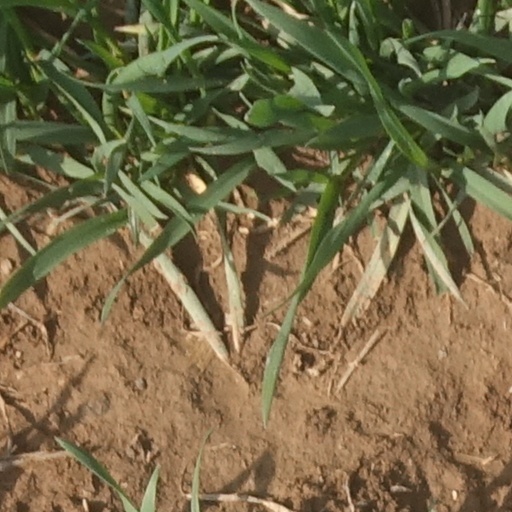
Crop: wheat